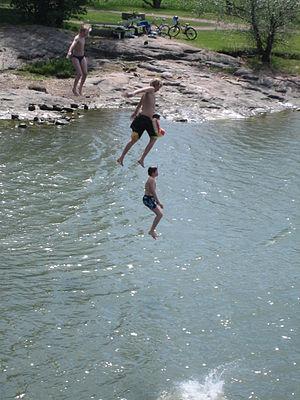
Lauttasaari, terme finnois signifiant en français « Île du Bac », en suédois Drumsö, est une île du golfe de Finlande située à l'ouest du centre-ville d'Helsinki, la capitale finlandaise. Elle constitue avec quelques îlots avoisinants un quartier et un district de cette municipalité, dont elle dépend administrativement. Avec plus de 20 000 habitants, c'est la deuxième île la plus peuplée du pays.